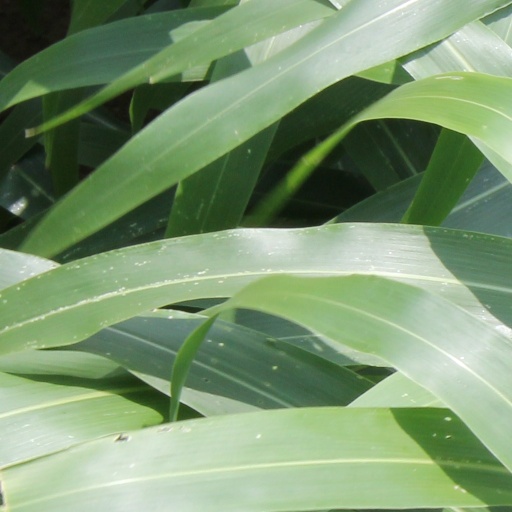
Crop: sorghum